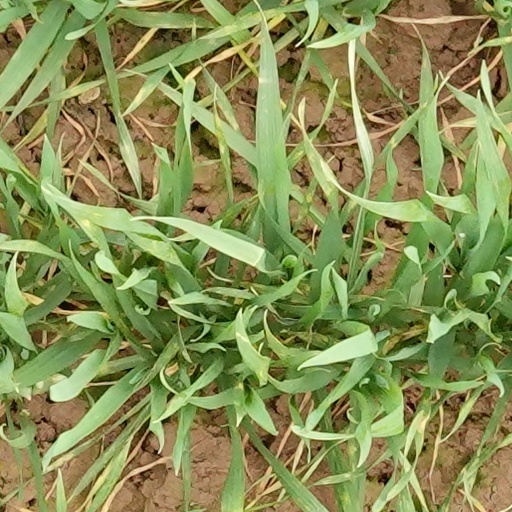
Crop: wheat